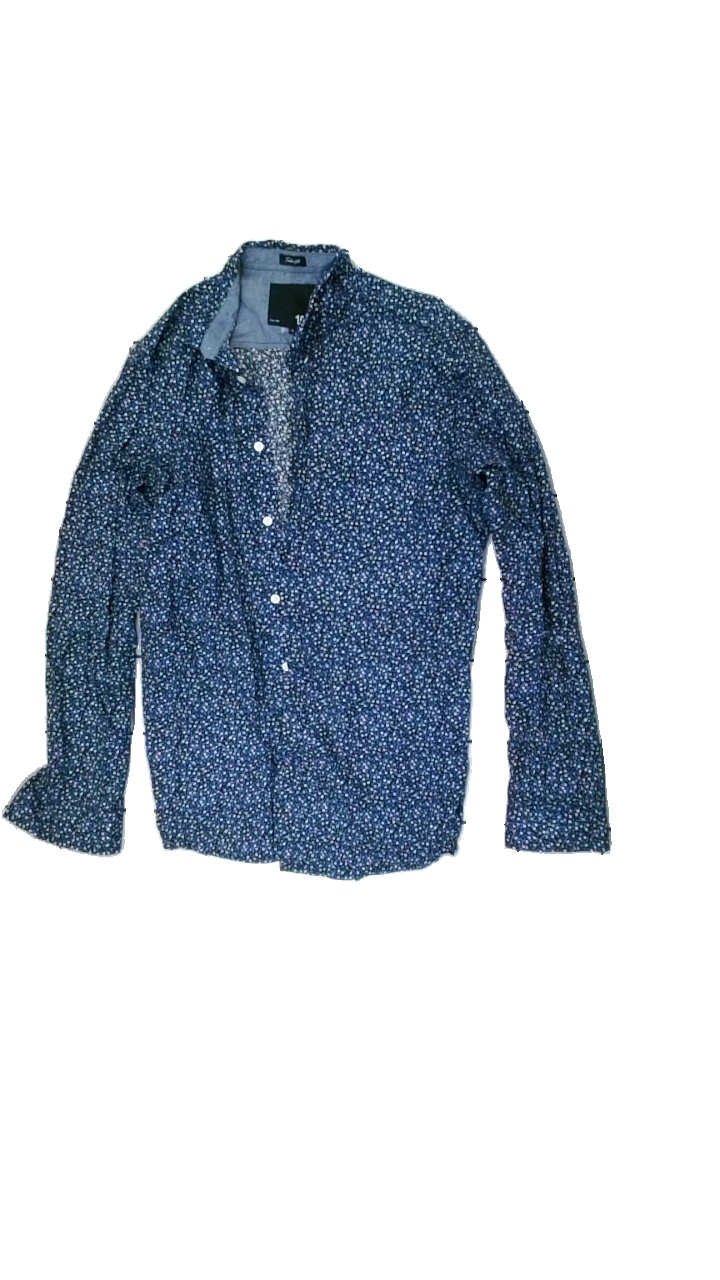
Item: Shirt (Men)
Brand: Lager 157
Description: Floral shirt
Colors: Blue, Black, Pink
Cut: Regular
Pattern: Floral print
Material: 60% Cotton 40% Viscose
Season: All
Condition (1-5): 5
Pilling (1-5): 5
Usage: Reuse
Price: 50-100